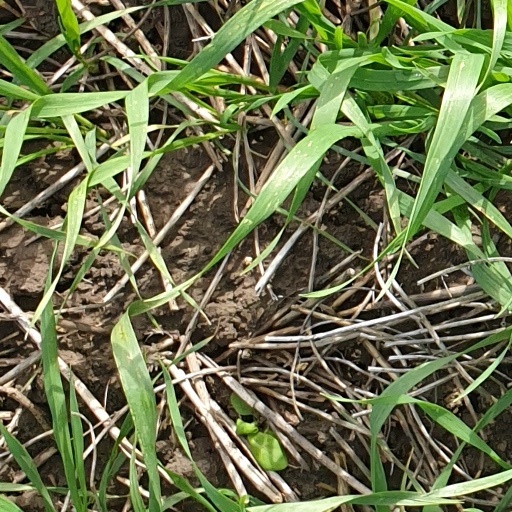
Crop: wheat